Anders Osborne

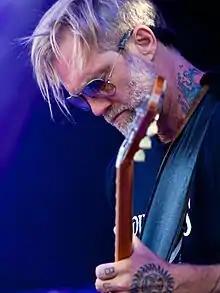
Anders Osborne at the 2016 Telluride Blues and Brews Festival

Since the release of "American Patchwork", Osborne has toured frequently, performing with his own band, solo with Keb Mo, with The Stanton Moore Trio, with Toots and the Maytals, alongside Karl Denson's Tiny Universe and with Luther Dickinson as well as with The Voice of the Wetlands All-Stars. He appeared on Galactic's song "Dark Water" from their "Ya Ka Ma" album, and in 2011 produced and played on critically acclaimed albums by Tab Benoit, Johnny Sansone and Mike Zito. In 2012, he played on and acted as associate producer of Billy Iuso's "Naked" album.